Rhys Hoskins

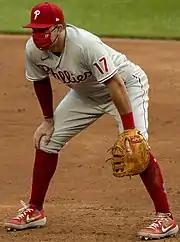
Hoskins in 2020

In the shortened 2020 season, Hoskins slashed .245/.384/.503 with 10 home runs and 26 RBI in 41 games for the Phillies. On October 2, 2020, Hoskins underwent Tommy John surgery on his left elbow.